Soul Coughing

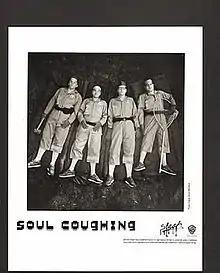
Soul Coughing publicity photo, 1998

The 1998 song "Circles" from "El Oso" reached #8 on the "Billboard" Alternative Songs chart, and was used as the soundtrack to a Cartoon Network extended commercial that poked fun at repeating cartoon backgrounds.